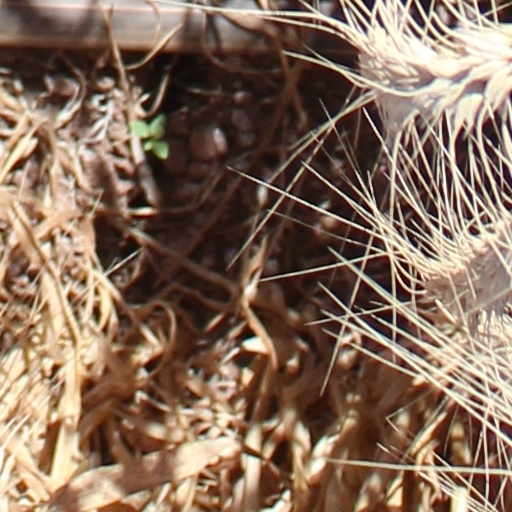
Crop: wheat